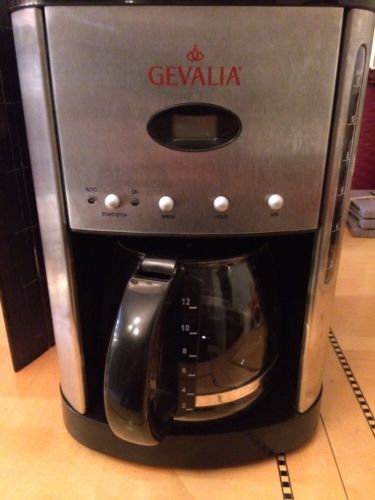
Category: coffee maker